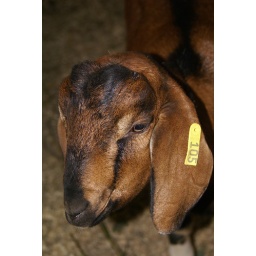
Goats, pigs and blue ribbon veggies at the Alaska State Fair in Palmer Alaska